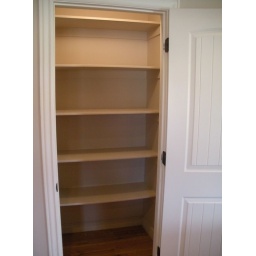
Shelf space in main floor closet.  Very detailed doors in the home.